Catholic Police Guild

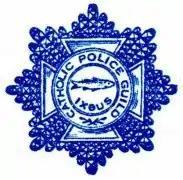
Logo of the Catholic Police Guild

The Catholic Police Guild (CPG) of England & Wales was founded in 1914 as the Metropolitan and City Catholic Police Guild. This was an association for Catholic Police men and women, and approved by the Roman Catholic Archdiocese of Westminster, in response to representations made by Catholics serving in the Metropolitan and City of London Police Forces. The Patron Saint of the Catholic Police Guild is Saint Michael, the Archangel.